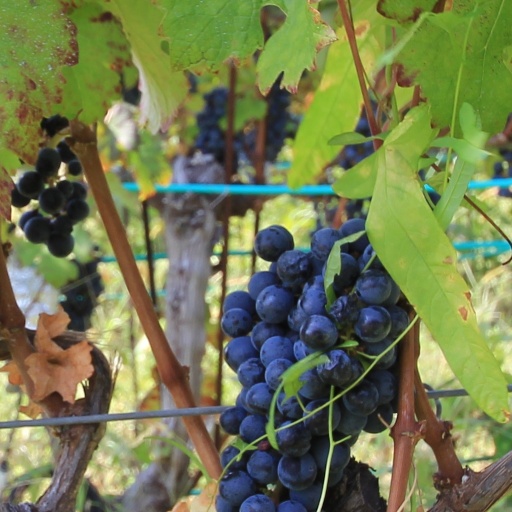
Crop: grape